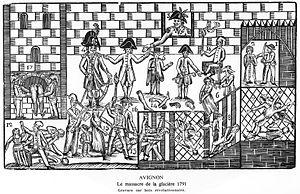
illustration du ""massacre de la Glacière"" (Avignon, France), gravure sur bois Massacres of La Glacière. This massacre is considered by historians as a last episode in the struggle between partisans and advocates of the reunion of the papal enclave of Avignon and the Comtat Venaissin with the state of France rather than an episode of the French Revolution itself"
Le massacre de la Glacière a eu lieu au palais des papes d'Avignon dans la nuit du 16 octobre au 17 octobre 1791. L'assassinat de Lescuyer, le secrétaire-greffier de la commune, par une foule de « papistes » en colère au couvent des Cordeliers pensant avoir été volés par les « patriotes », entraîna des arrestations de suspects douteuses, un jugement bâclé et l'exécution de la sentence par des bourreaux inexpérimentés conduits par le fils de la victime, provoquant ainsi un véritable bain de sang.
Mathieu Jouve dit Jourdan dit Jourdan Coupe-Tête était un révolutionnaire français qui fut guillotiné en 1794.
Le Palais des papes d'Avignon est la plus grande des constructions gothiques du Moyen Âge.